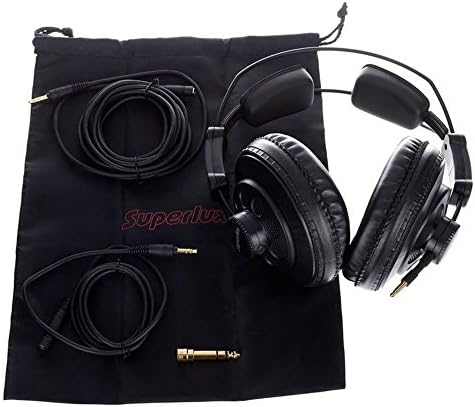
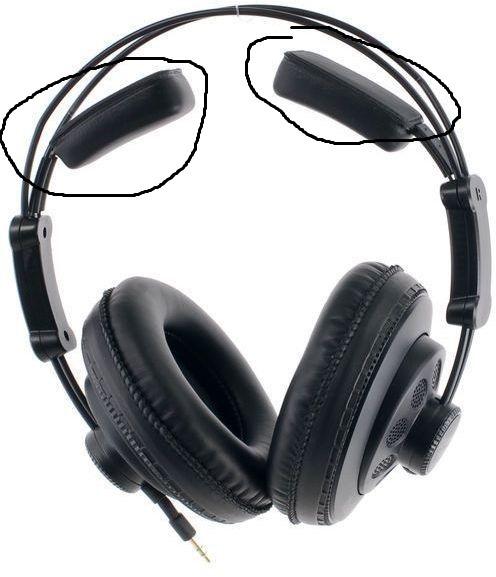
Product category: headphones
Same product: yes